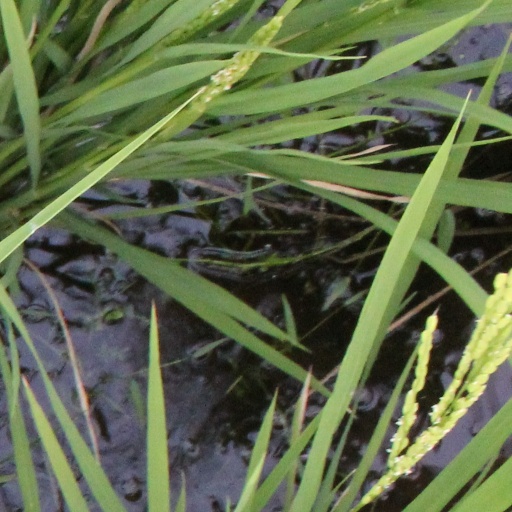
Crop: rice